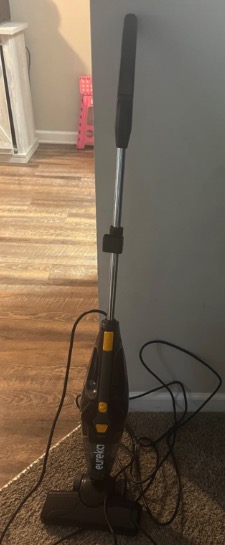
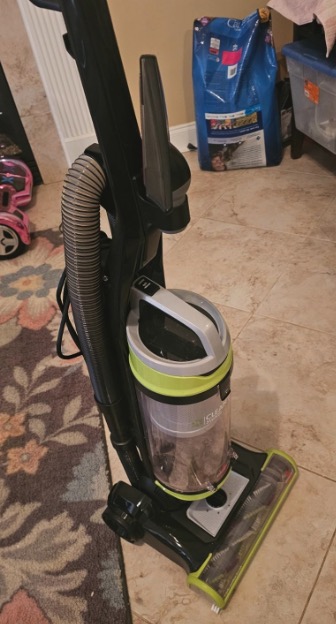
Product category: items_vacuum
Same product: no